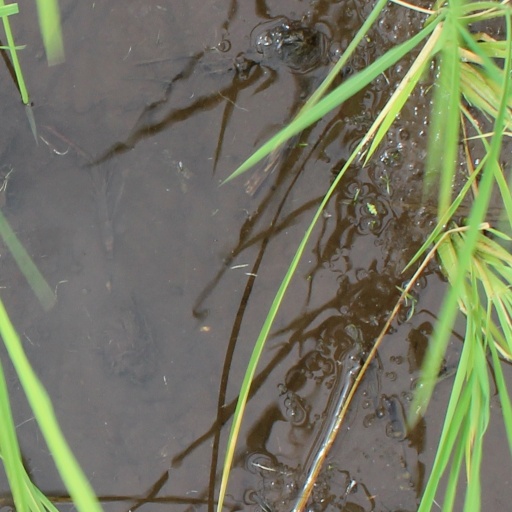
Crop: rice